Przemysław Domański

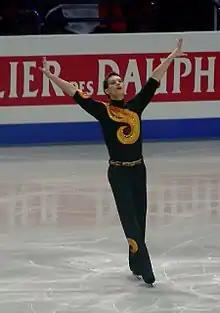
Domański at the 2007 European Championships

Przemysław Domański (born 27 June 1986, in Warsaw) is a Polish former competitive figure skater. He is a four-time Polish national champion and competed at the 2010 Winter Olympics.